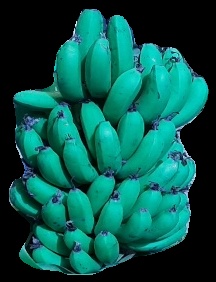
Variety: pachbale
Grade: grade2